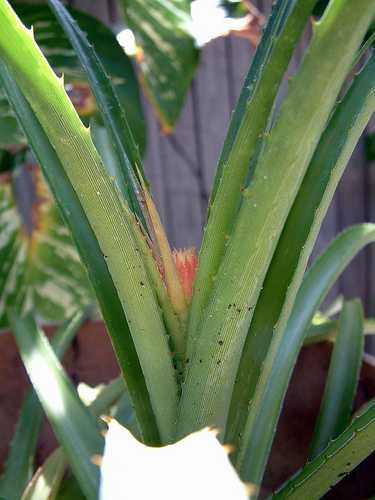
Label: Pineapple